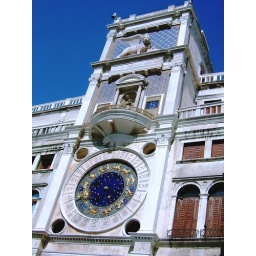
The clock tower was commissioned by the Doge Agostino Barbarigo in 1493 and constructed by Giampaolo Rainieri and his son, Giancarlo.